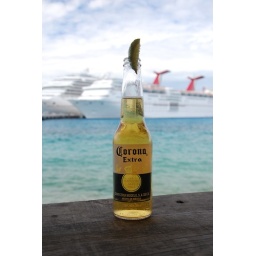
Sand beneath our feet, big blue sky above our heads,